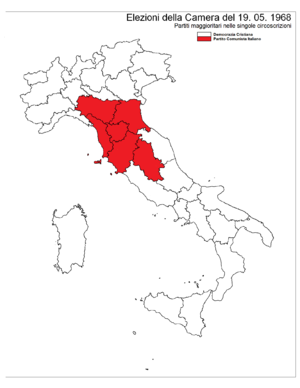
Les élections générales italiennes de 1968 se tiennent les dimanche 19 et lundi 20 mai 1968, afin d'élire les 630 députés et les 315 sénateurs de la Vᵉ législature de la Chambre des députés et du Sénat de la République.